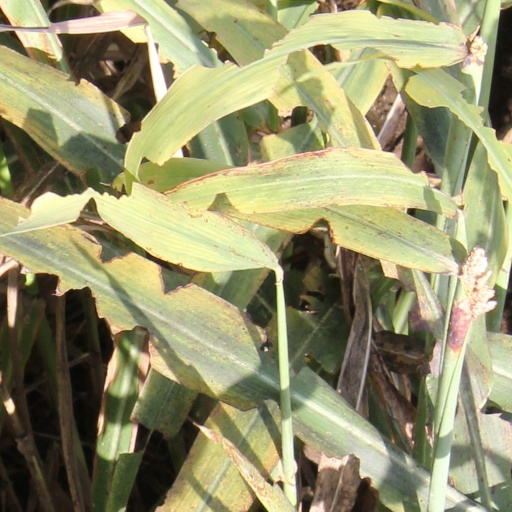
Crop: sorghum